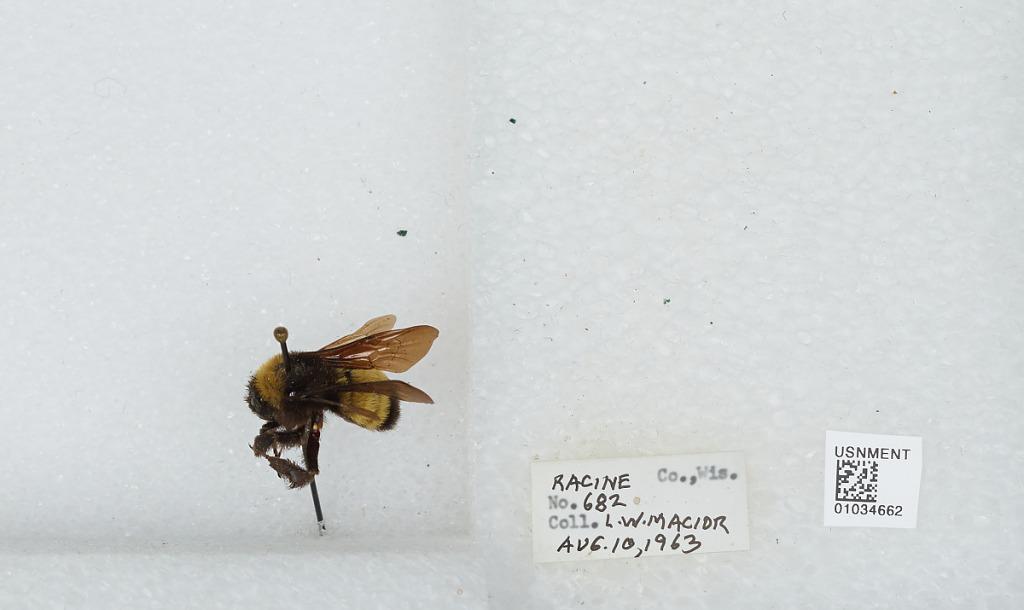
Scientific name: Bombus (Fervidobombus) pensylvanicus pensylvanicus (De Geer)
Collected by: L. Macior
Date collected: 1963-8-10
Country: United States
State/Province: Wisconsin
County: Racine
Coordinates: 42.78, -87.76